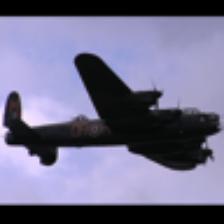
Label: NonHuman